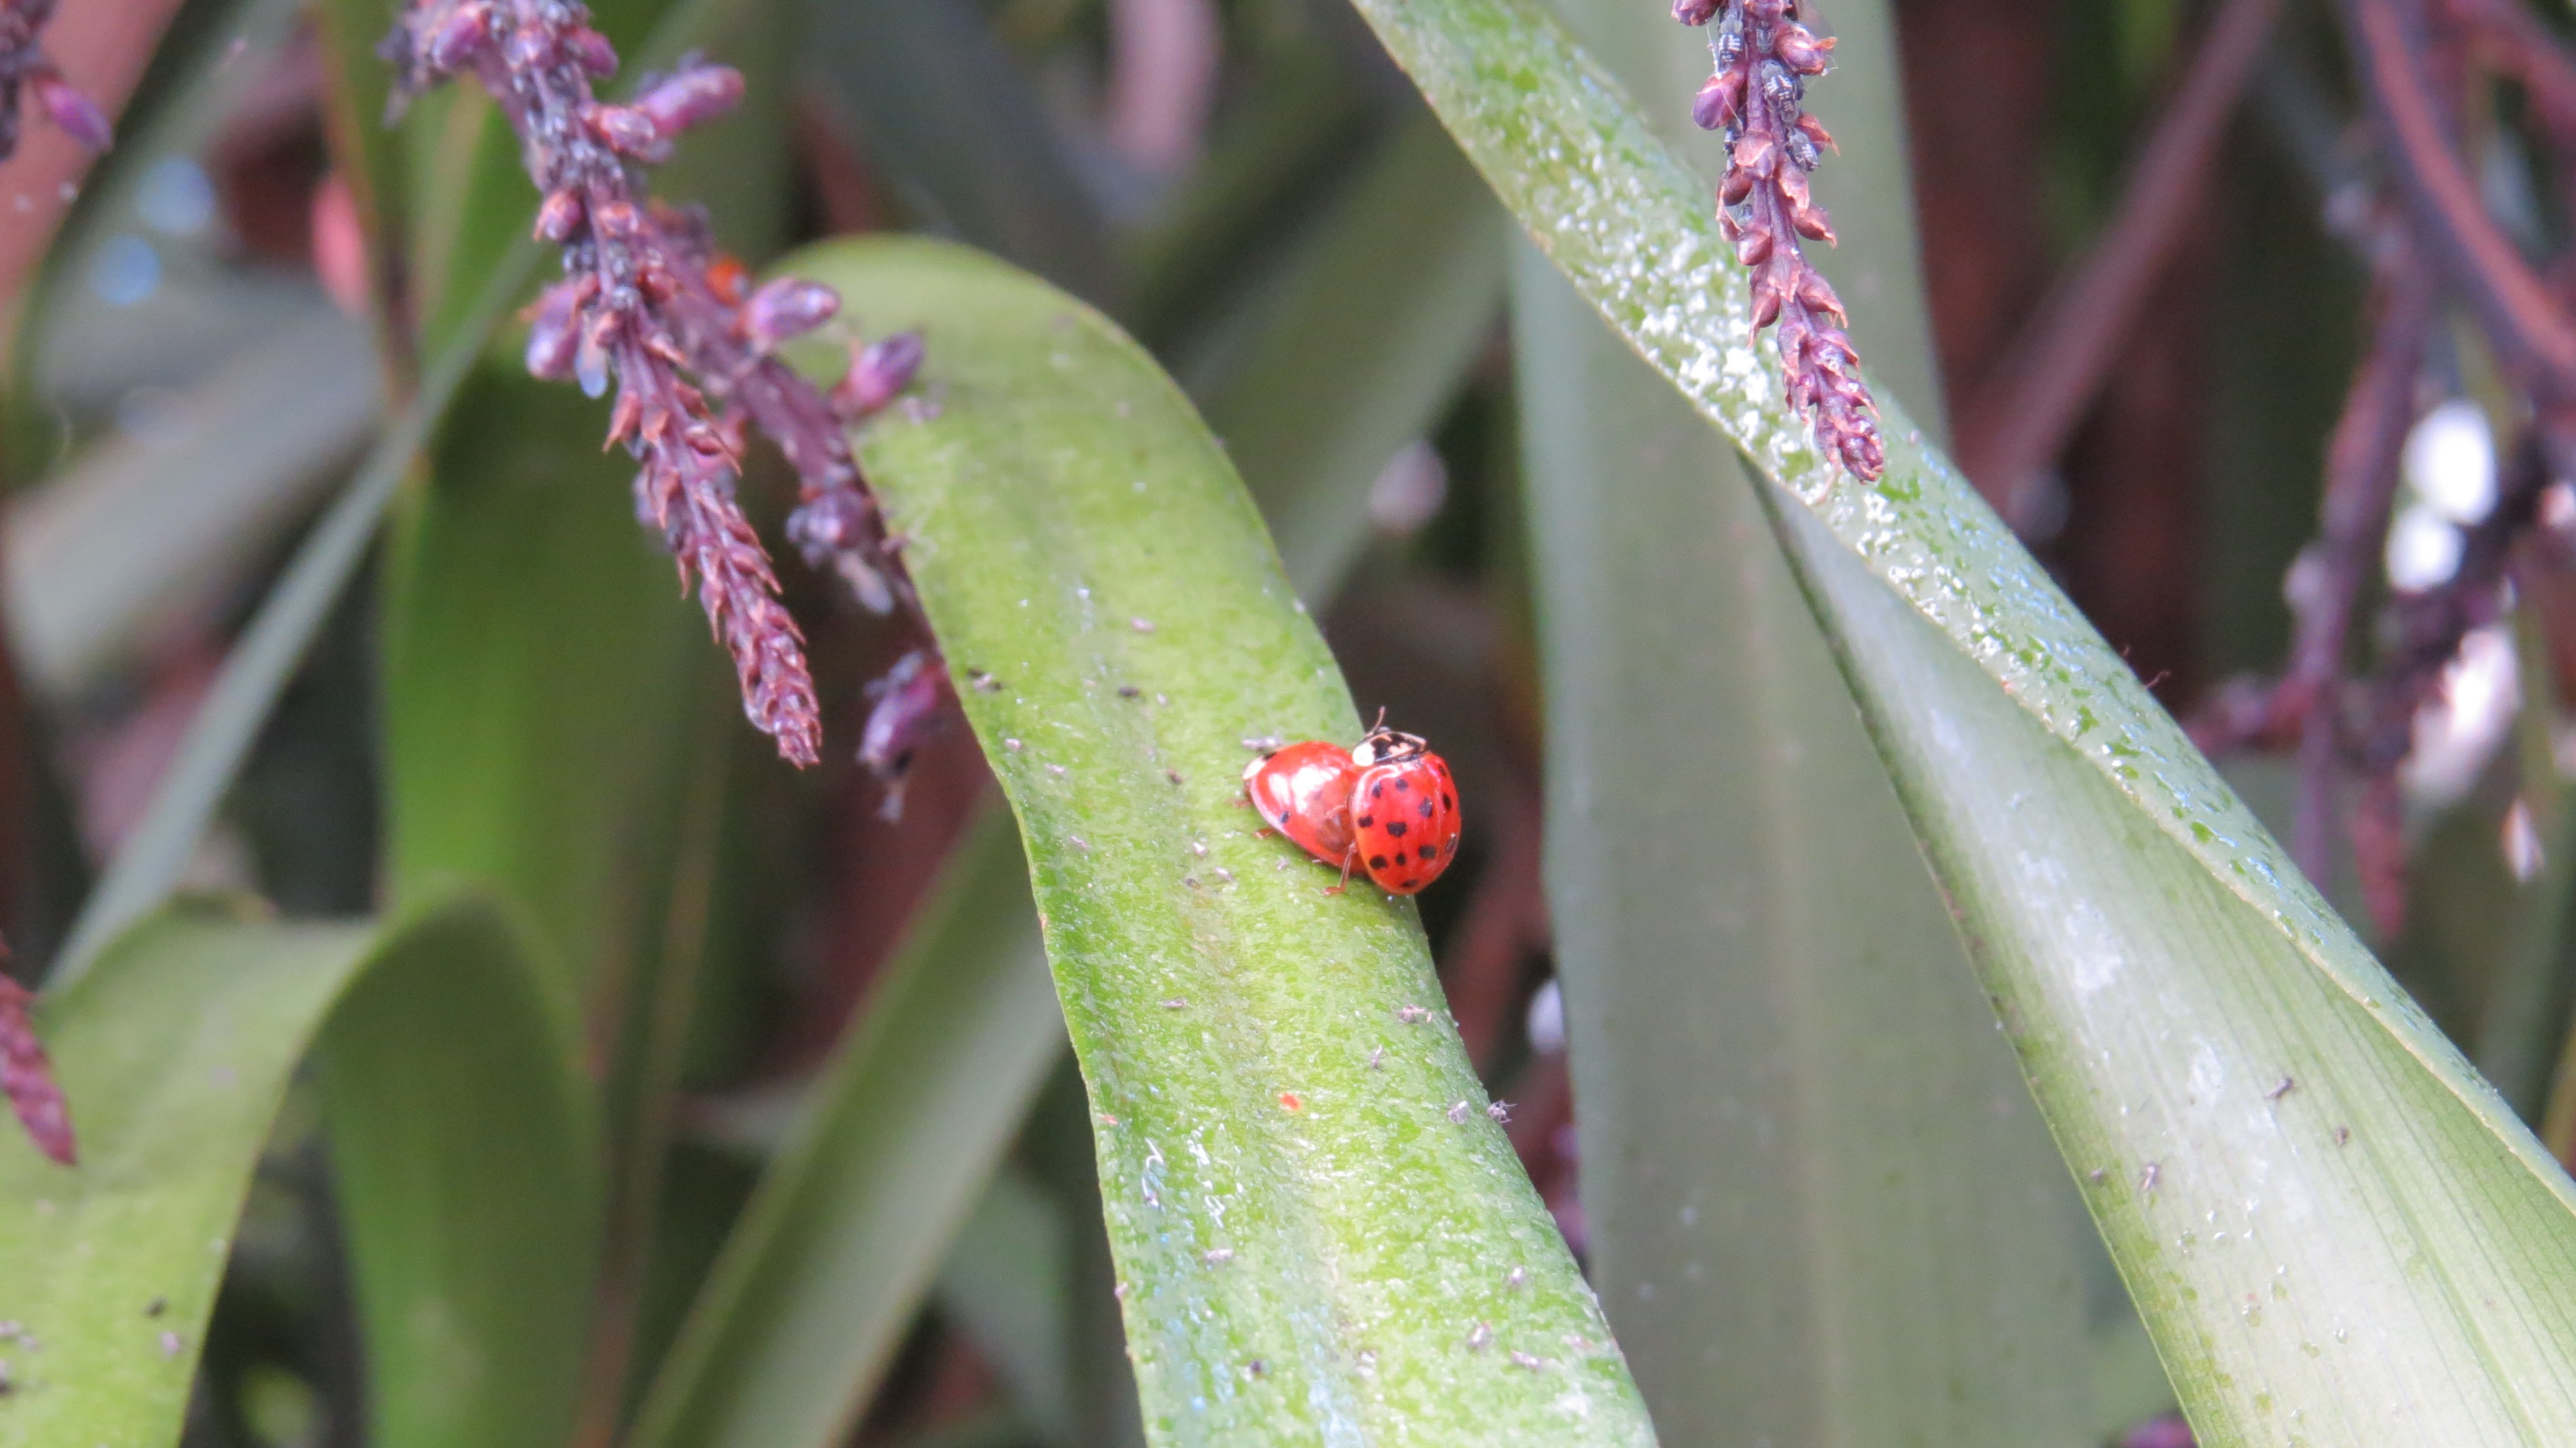
tree, nature, branch, plant, leaf, flower, green, produce, insect, botany, flora, fauna, close up, bud, macro photography, flowering plant, plant stem, land plant